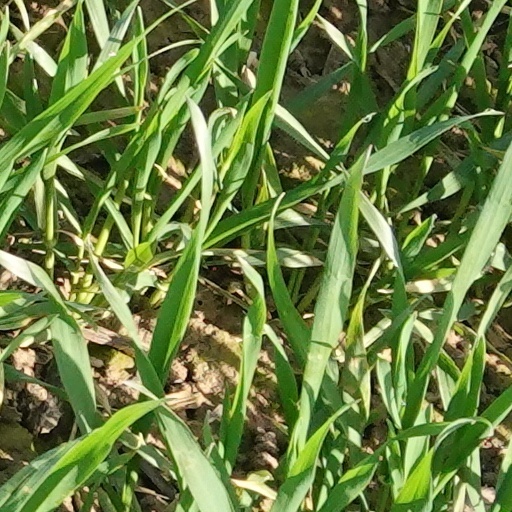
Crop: wheat